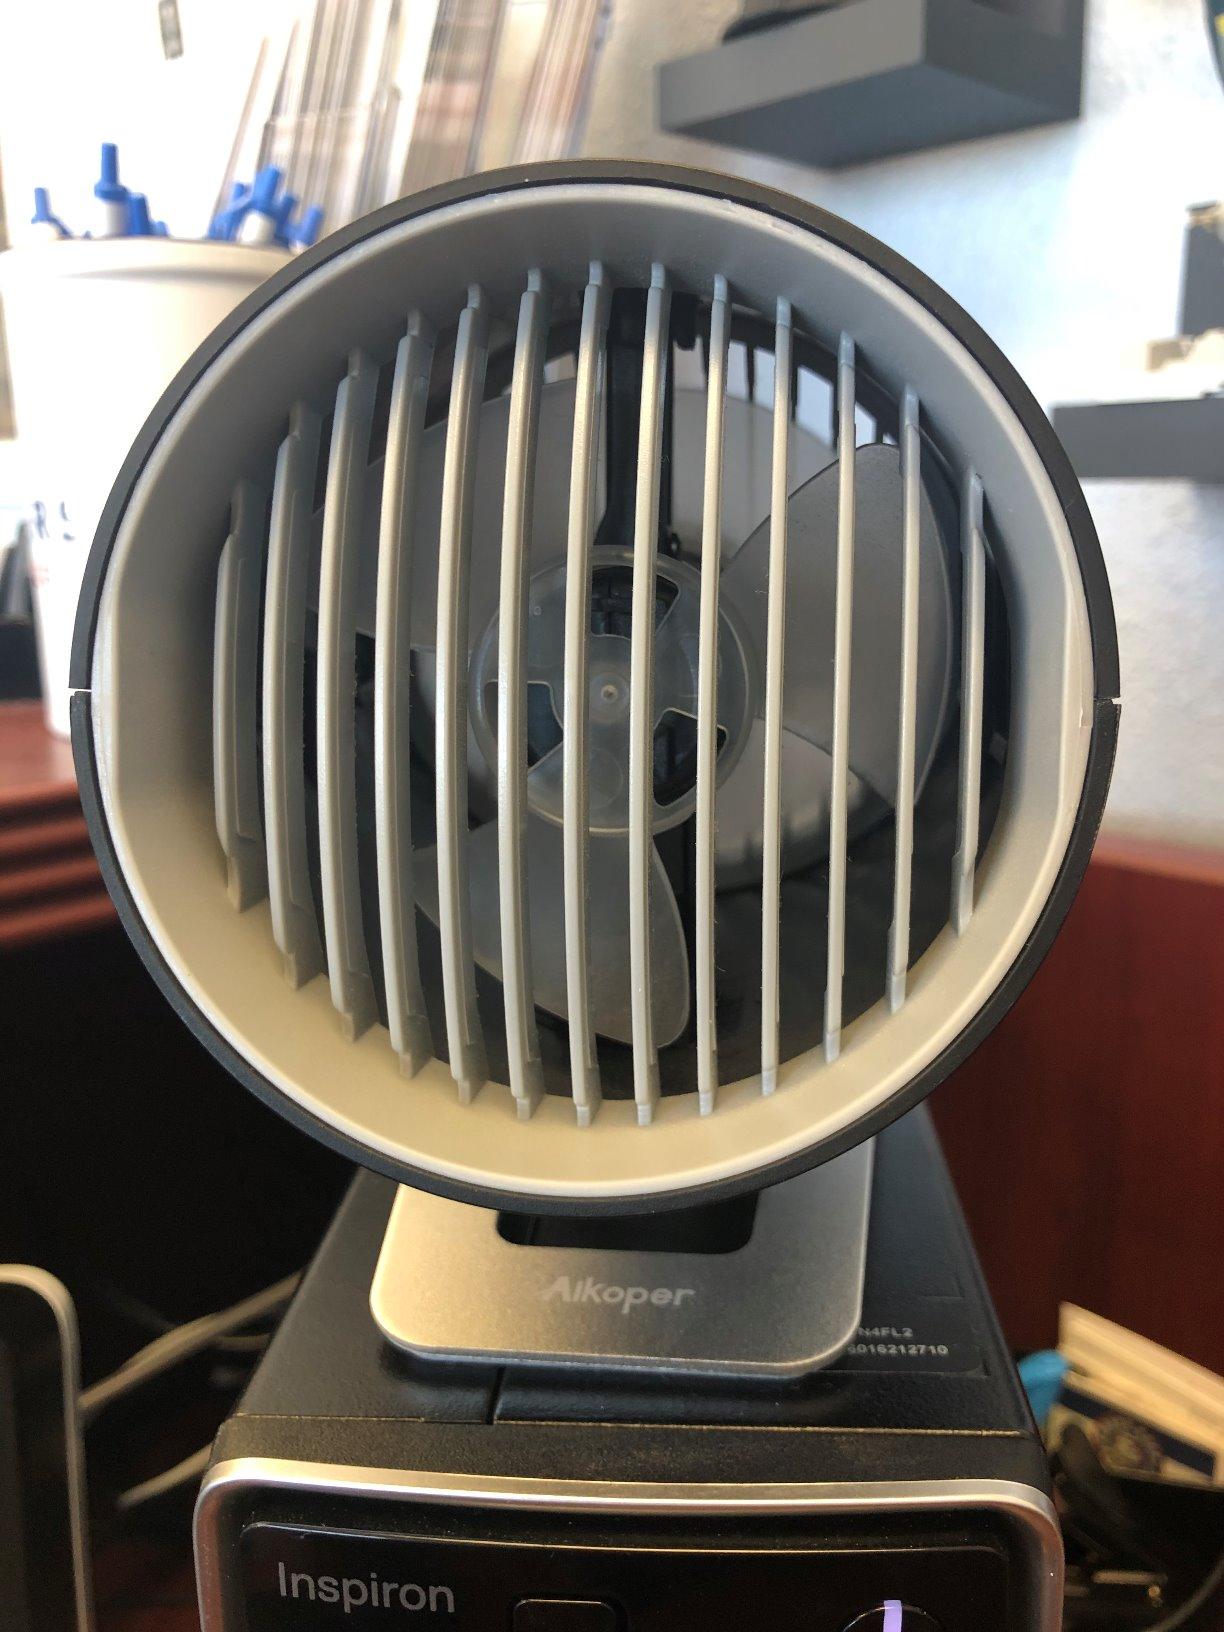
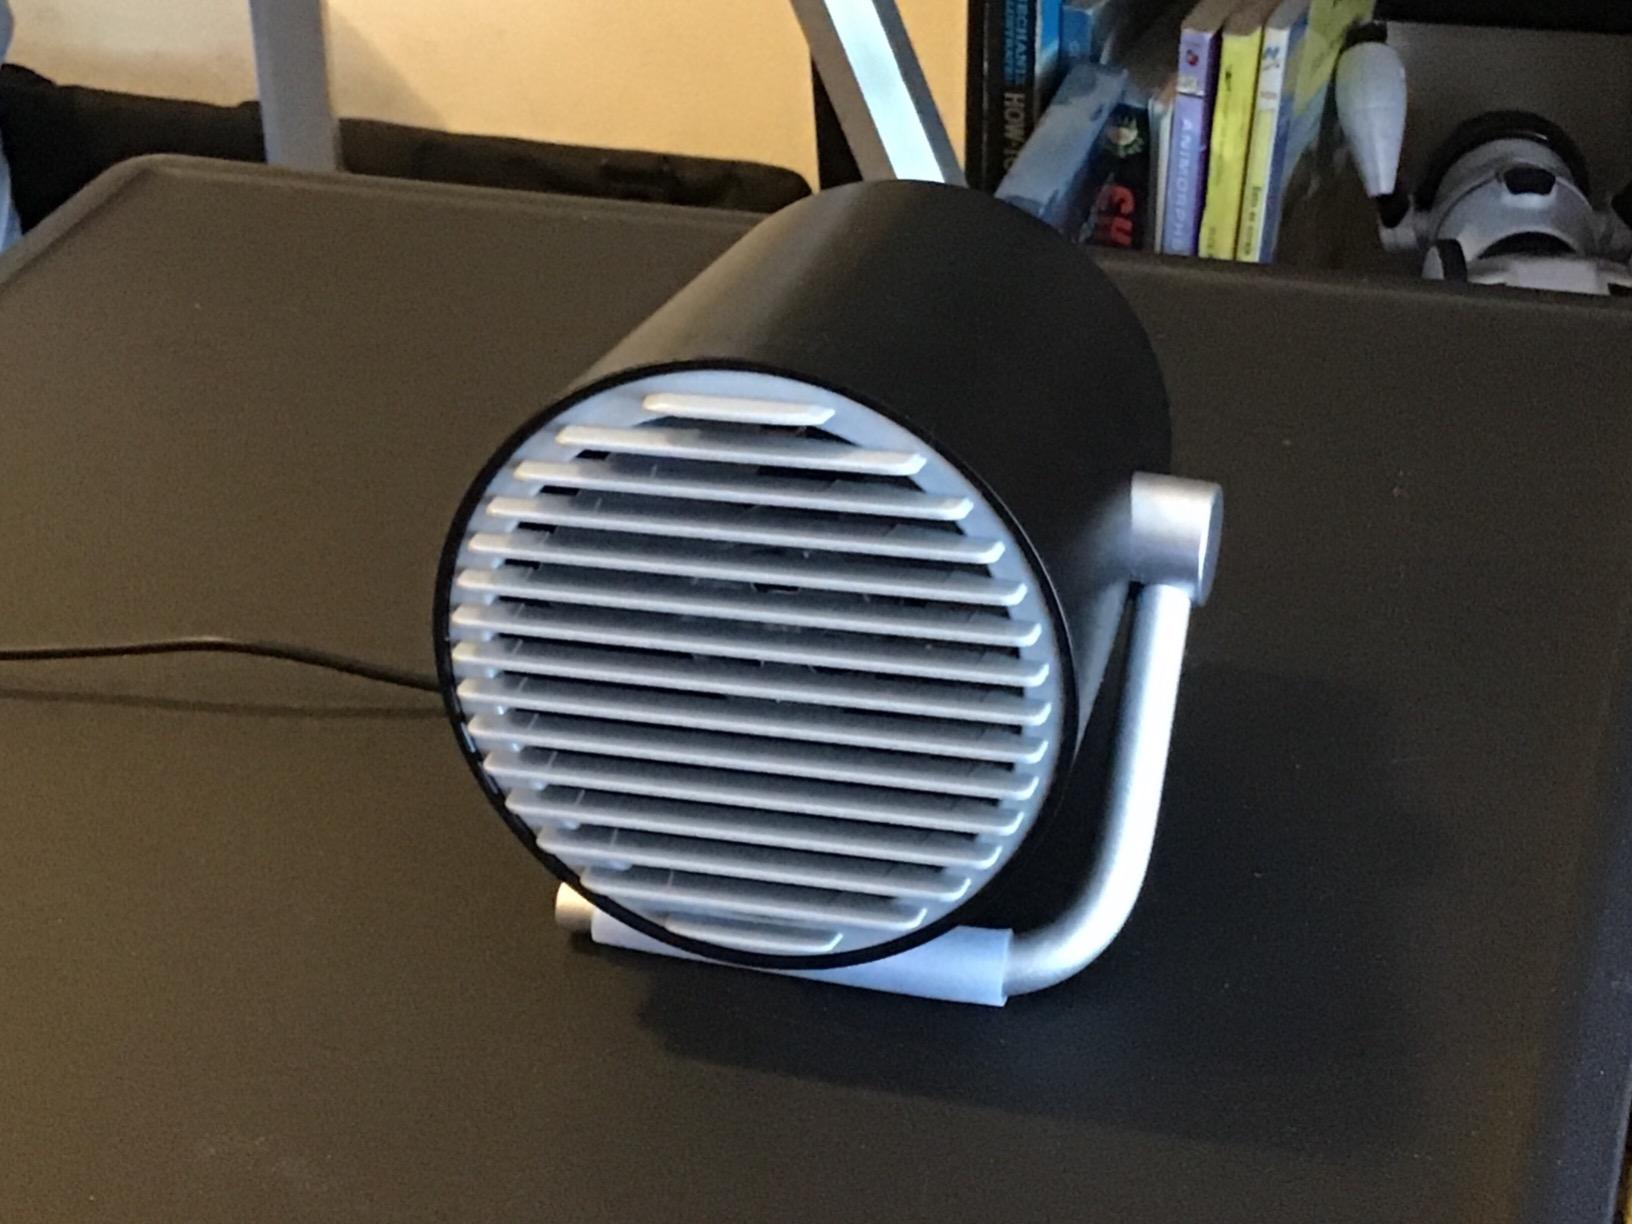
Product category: fan
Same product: no